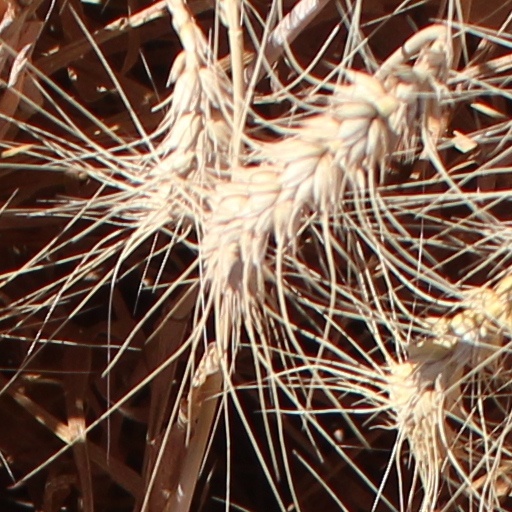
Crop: wheat